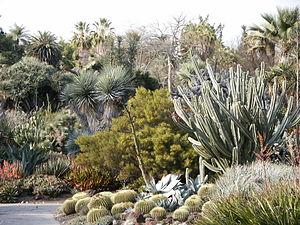
La sécheresse ou sècheresse \sɛʃ.ʁɛs\ définit l'état d'un environnement confronté à un manque d'eau significativement long et important pour qu'il ait des impacts sur la flore, la faune et les sociétés. Sécheresse ne doit pas être confondu avec aridité. Une région aride peut connaître des épisodes de sécheresse.